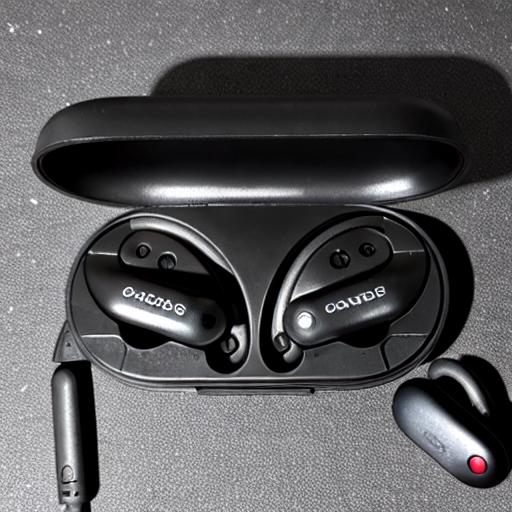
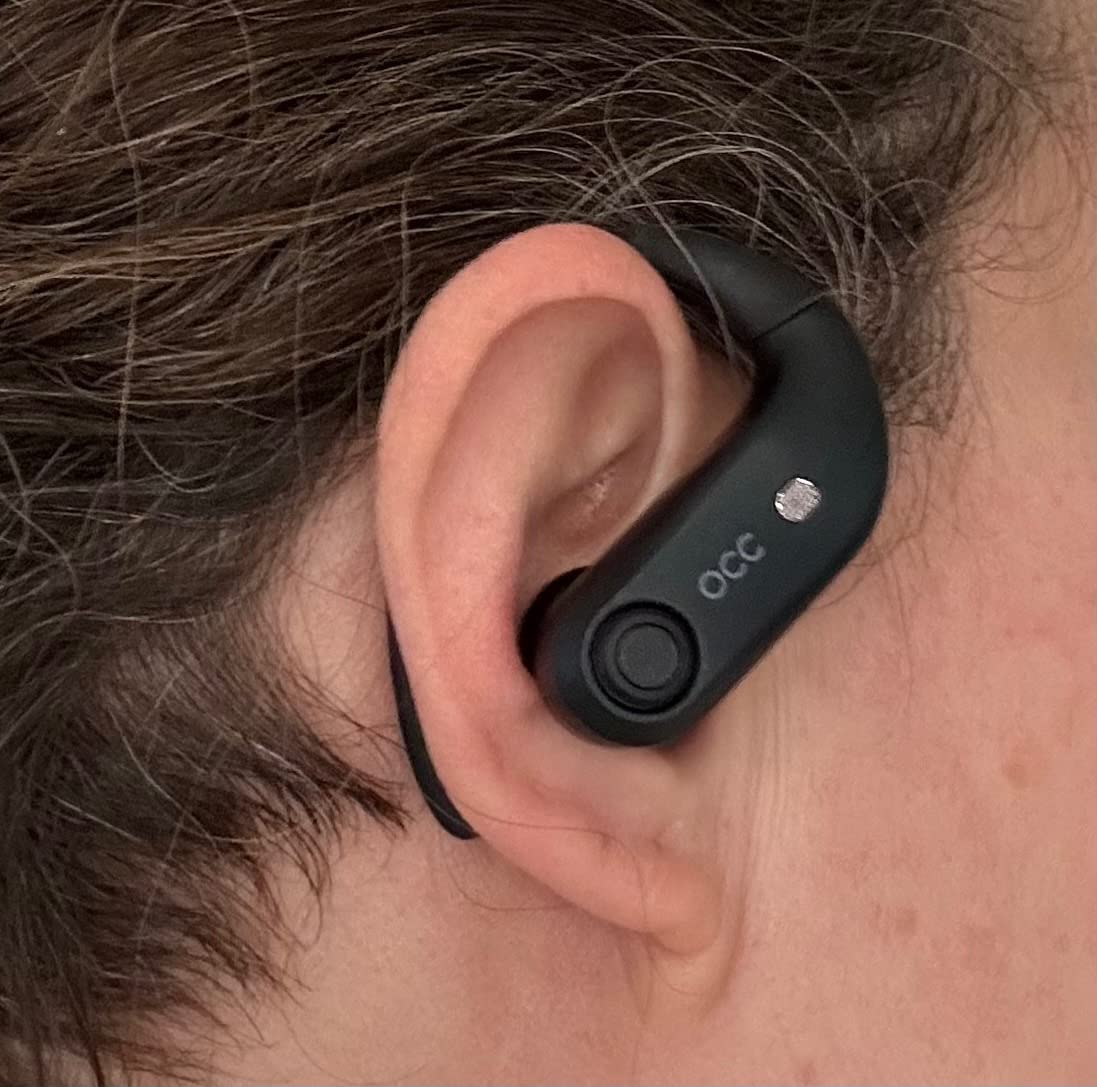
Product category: earbuds
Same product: no